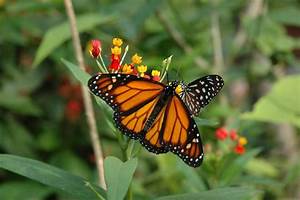
Label: butterfly